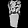
Label: Dress